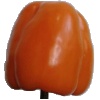
Label: orange_pepper